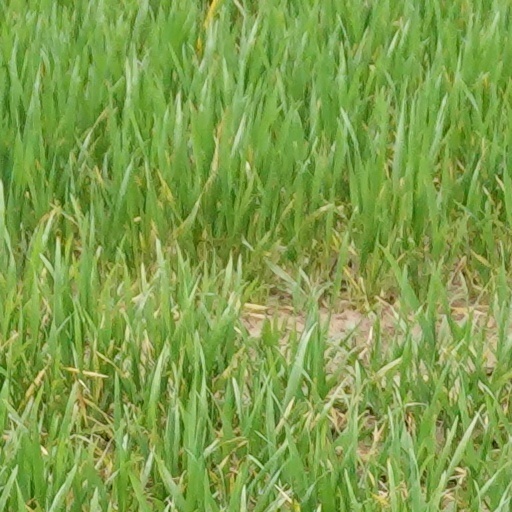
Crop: wheat